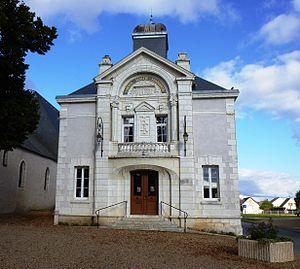
Mairie de Naveil
Naveil est une commune française située dans le département de Loir-et-Cher, en région Centre-Val de Loire.